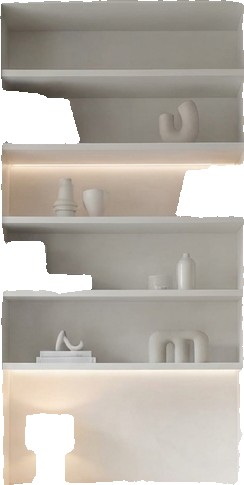
Surface category: cabinetry